Kurt Schork

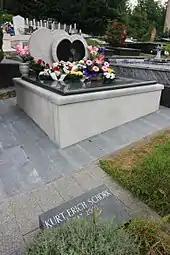
Schork's grave at Lav cemetery, Sarajevo

After Schork died, as per his personal wishes, upon cremation half of his ashes was buried next to his mother in Washington, D.C., and half at "Groblje Lav" "(The Lion Cemetery)" in Sarajevo, next to the grave of Boško and Admira, the central figures in Schork's acclaimed story.